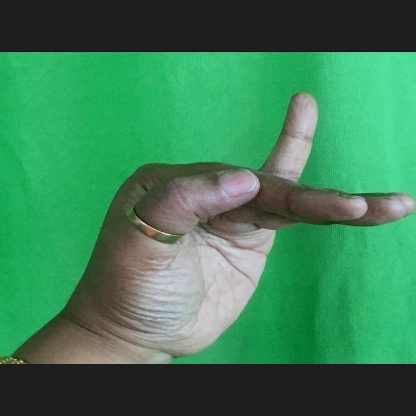
Mudra: Hamsapaksha